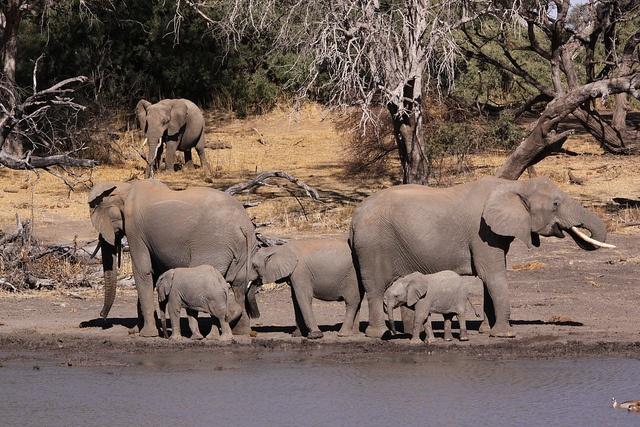
A herd of elephants with babies at the water's edge
A herd of elephants stands next to a watering hole.
Two large adult elephants and three children are next to water.
A herd of elephant interacting near a body of water.
A group of adult and baby elephants next to water.